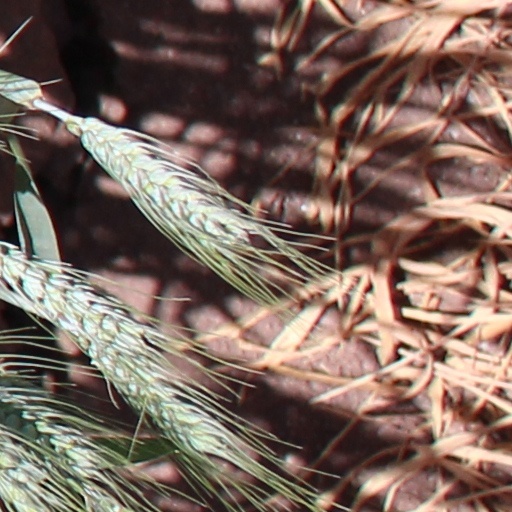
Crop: wheat